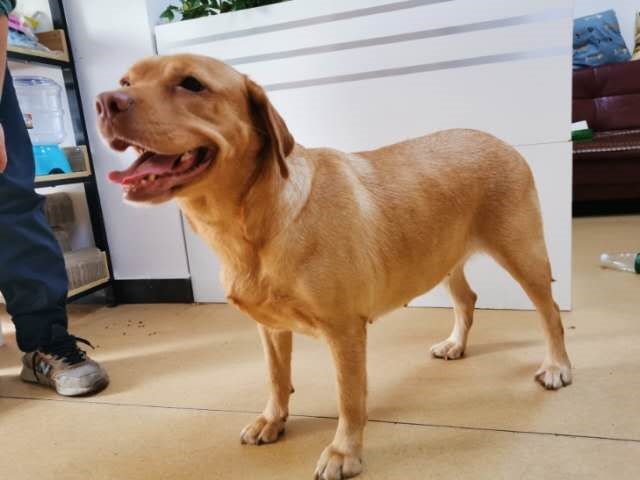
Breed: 3580-n000122-Labrador_retriever